War in Afghanistan (2001–2021)

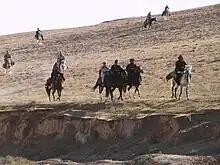
US Army Special Forces and US Air Force Combat Controllers with Northern Alliance troops on horseback in Samangan Province, 2001

On the morning of Tuesday, September 11, 2001, a total of 19 men affiliated with Al-Qaeda carried out four coordinated attacks in the United States. Four commercial passenger jet airliners were hijacked. The hijackers intentionally crashed two of the airliners into the Twin Towers of the World Trade Center in New York City, killing everyone on board and more than 2,000 people in the buildings. Both buildings collapsed within two hours from damage related to the crashes, destroying and damaging nearby buildings. The hijackers crashed a third airliner into the Pentagon in Arlington, Virginia, just outside Washington, D.C. The fourth plane crashed into a field near Shanksville, in rural Pennsylvania, after some of its passengers and flight crew attempted to retake control of the plane, which the hijackers had redirected toward Washington, D.C., to target the White House, or the US Capitol. No one aboard the flights survived. The death toll among responders including firefighters and police was 836 as of 2009. Total deaths were 2,996, including the 19 hijackers.